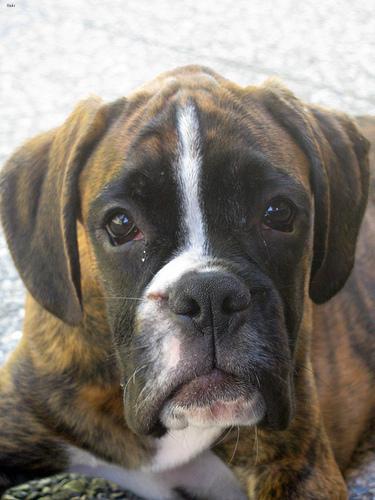
boxer